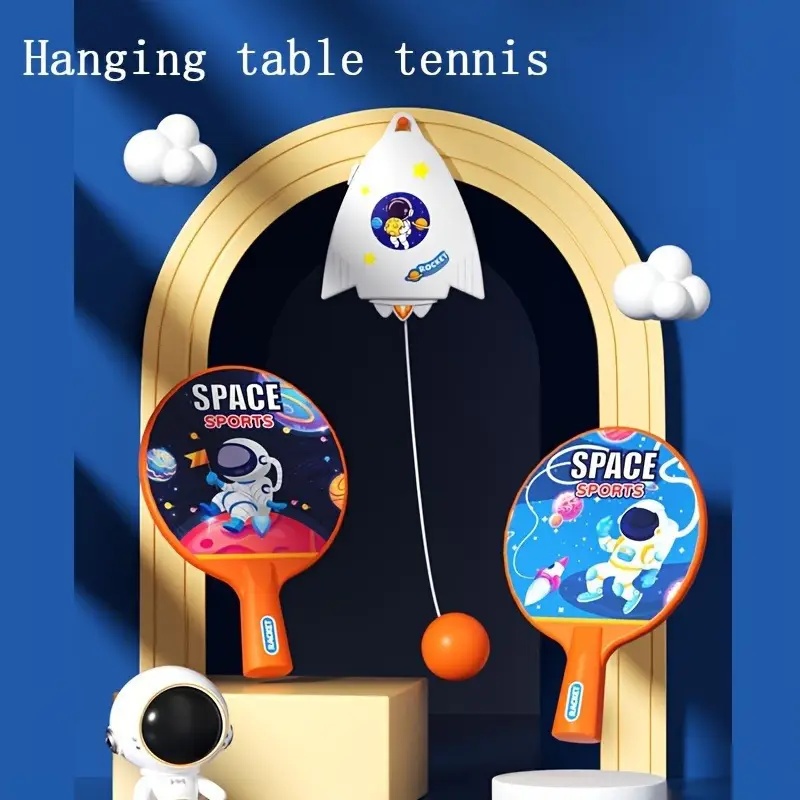
Funizo™ Table Tennis Trainer 🎁49% OFF SALE😍
HANGING TABLE TENNIS 😍 🏓 COMPLETE CONTROL The base is made of high grade plastic material which is strong and can prevent rollover. The support rod is made of very elastic material Fibre glass Reinforced Plastic (FRP). Due to good elasticity the rod can hold the ball properly. 🏓 INDOOR AND OUTDOOR PLAYABILITY Wembley Table tennis trainer is one of the best game to play alone or to play with friends. It's suitable for all ages to play indoor or even at outdoor anytime, no pool table required. Recommended to use this at home, office, schools, colleges, and playschool. 🏓 SKILL DEVELOPMENT Wembley Table Tennis Trainer is best game to develop your child's skills. It will help to enhance your child's reaction ability, hand-eye coordination ability, brain development and as well as intelligence. 🏓 SET INCLUDES 85 cm long wire, 2 balls, 1 Round base, 1 FRP rod, 3 Attachments, 1 screw. 🏓 EASY TO SET UP . Ready to install accessories 2. Insert the screws into the chasis 3. Connect the wide end of thick rod into the screw 4. Tighten the thin rod into the upper end of the thick rod 5. Connect the end of thin rod into the ball. All Set. Now Its Playtime! 🏓 IDEAL GIFT OPTION It's very easy for kids to assemble the table tennis trainer. This indoor and outdoor table tennis trainer is a fantastic birthday gift for boys, Christmas gift for kids, also it is the most special gifts for boys and girls. Excellent table tennis trainer toys for 5,6,7,8,9,10 years boys, girls, kids.
Brand: BEST SELLER
Category: Sporting Goods > Indoor Games > Ping Pong